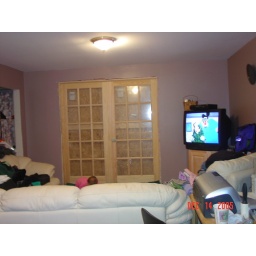
Living room (AFTER) The french door is now where the single window was in the previous picture)